Sexuality in ancient Rome

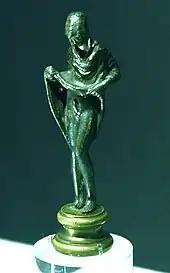
Roman imperial bronze figurine of Aphroditus, 1st–3rd century CE

Around 90 positions for intercourse are recorded in the ancient world. Both Roman erotic art and Latin literature, most famously a passage from Ovid's "Art of Love", depict various forms of copulation "(concubitus varii)" and sexual positions "(figurae veneris)". The Latin terms are Ovid's, from his description of how the most aristocratic households displayed erotic paintings among their art collections. Sexual variety fascinated Romans. Astrology was thought to influence one's preferences and pursuits: people born when the sun, moon, and planets were in certain astrological signs were supposed to be inclined toward secret vice or "unnatural" forms of intercourse, or to becoming "pathici".